Małgorzata Braunek

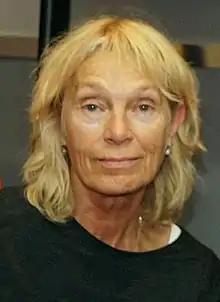
Braunek in 2012

Małgorzata Braunek was born in Szamotuły. She studied acting department at National Higher School of Theatre in Warsaw until 1969, when she dropped out from to start her film career.